St. Peter's Church (Washington, D.C.)

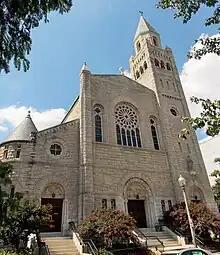
Front façade viewed from the street

St. Peter's Church, also referred to as St. Peter's on Capitol Hill, is a Catholic church on Capitol Hill in Washington, D.C., within the Archdiocese of Washington. Founded in 1820, St. Peter's was the second oldest Catholic parish in the City of Washington (but not the District of Columbia). The church was originally constructed in 1889. However, it was destroyed by a fire in 1940 and rebuilt. Its motto is, "To be a tangible manifestation of Christ in the community."